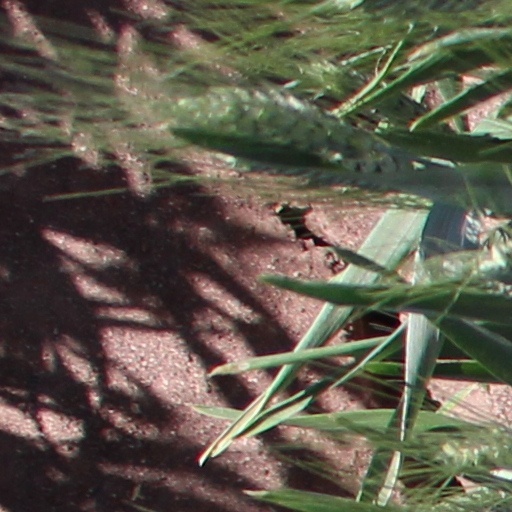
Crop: wheat